Taylor Swift–Ticketmaster controversy

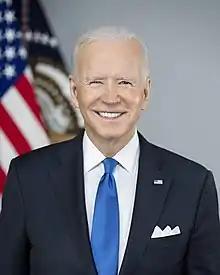
Joe Biden, the President of the U.S., pushed Ticketmaster and other ticket-selling companies to abandon junk fees detrimental to consumers.

Following widespread social media posts by customers upset with the website crash, several U.S. lawmakers and consumer groups took notice of the issue. On November 15, 2022, Alexandria Ocasio-Cortez, the U.S. representative for New York's 14th congressional district, tweeted that Ticketmaster is a monopoly and that its merger with Live Nation Entertainment must be broken up. Ocasio-Cortez has always been a "staunch objector" to the company's merger, according to CNBC. Bill Pascrell, the U.S. representative for , criticized the merger of Ticketmaster and Live Nation, and stated that he attempted to purchase tickets but was waitlisted. He also underscored that he had previously petitioned in 2021 the United States Attorney General, Merrick Garland, in support of "strong antitrust enforcement by the [Joe] Biden Administration", along with House members Frank Pallone, Jerry Nadler, Jan Schakowsky, and David Cicilline in a joint letter. Richard Blumenthal, the senior senator from Connecticut, also urged for a federal probe into the competition in the live venue music industry. He said the fiasco "is a perfect example of how the Live Nation/Ticketmaster merger harms consumers by creating a near-monopoly."